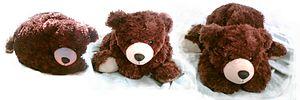
Ours en peluche des Pyrénées Photographié le 17 septembre 2006
Un ours en peluche, également appelé nounours par les enfants, ou toutou au Québec, est un jouet en forme d'ourson. Il s'agit d'une forme traditionnelle de peluche, rembourrée avec de la paille, des haricots, ou plus récemment du coton ou du plastique.